Benton County, Washington

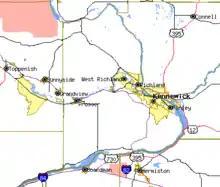
Benton County, Washington

Benton County is a county in the south-central portion of the U.S. state of Washington. As of the 2020 census, its population was 206,873. The county seat is Prosser, and its most populous city is Kennewick. The Columbia River demarcates the county's north, south, and east boundaries.